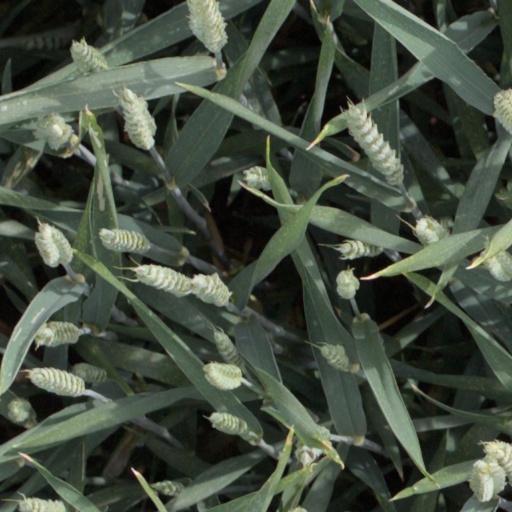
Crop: wheat